Martin Frost

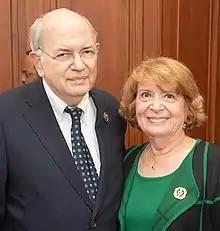
Frost in 2020 with his wife Jo Ellen Frost

In 1976, Frost married Valerie H. Hall in Dallas. They divorced in 1998. Later that year he married Kathryn Frost, a major general in the United States Army. She died in 2006, and in 2008, Frost married Jo Ellen Ronson.